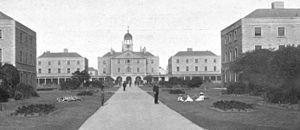
Un hôpital pavillonnaire est un type d'organisation fonctionnelle et spatiale des centres hospitaliers apparu au XVIIIᵉ siècle, et qui s'est largement répandu au XIXᵉ. Le principe était de répartir les différentes unités fonctionnelles ou les différents services hospitaliers dans plusieurs bâtiments appelés « pavillons ». Cette disposition qui favorise le renouvellement et la circulation de l'air permettait en outre d'isoler les secteurs et les pathologies, répondant ainsi aux préoccupations hygiénistes nées des progrès de la médecine.